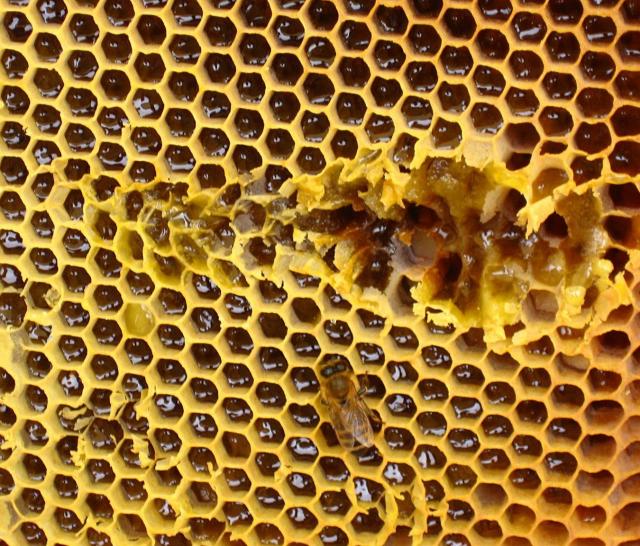
Texture: honeycombed